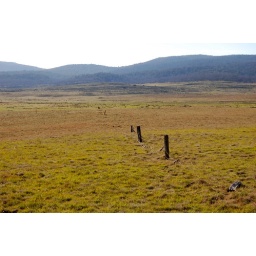
Old fence left over from the cattle days